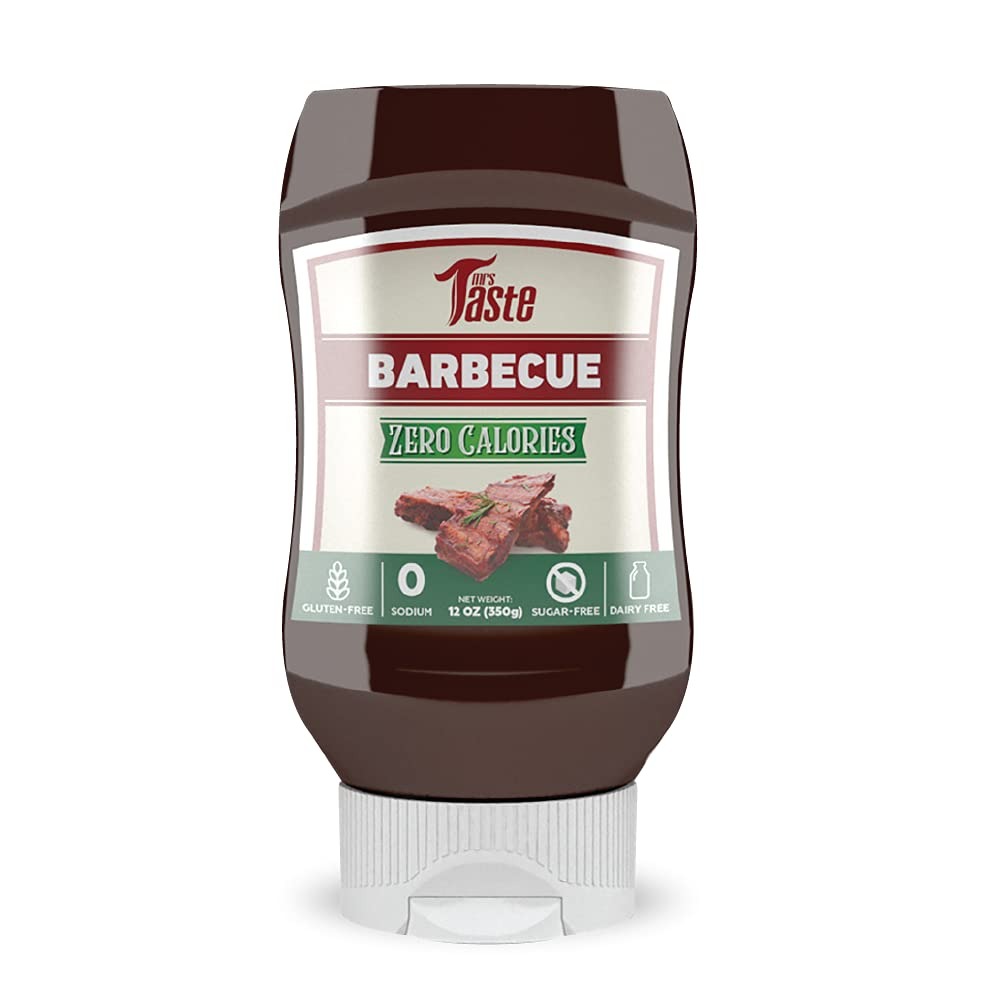
Item Name: Mrs Taste Sugar Free BBQ, Zero Calories, Zero Sodium, Zero Sugar, High Fiber, Keto Friendly, Paleo Friendly, Condiments and Sauces (12 oz, BBQ)
Bullet Point 1: Healthy Sauce: Mrs Taste Sauces are perfect for sandwiches, chicken, dipping, or anything that needs a dash of flavor!
Bullet Point 2: Trusted Ingredients: Mrs Taste Sauces are made without harmful ingredients like High Fructose Corn Syrup, sodium, sugars, or Artificial Colors for a great taste that is good for you!
Bullet Point 3: Diet Friendly: Mrs Taste Creamy Sauces are Gluten, Dairy, and Fat free, so they can be used regardless of your diet!
Bullet Point 4: Guilt Free: With our low-calorie creamy sauces, you can enjoy all the foods you love without worrying about painstakingly counting your calories.
Bullet Point 5: Tasty Replacement: At Mrs Taste, we believe that healthy options should taste good too! We worked to make our sauces taste amazing!
Product Description: A healthy body, a balanced diet, a healthy life. Increasingly, People seek these attributes and reserve a good part of the budget to have access to specialized products and services, and with this, businessmen from different branches invest to satisfy the yearning of consumers who seek better life habits.
Value: 12.0
Unit: Ounce

Price: 10.99